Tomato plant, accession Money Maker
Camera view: bottom (45 deg); turntable rotation: 300 degrees
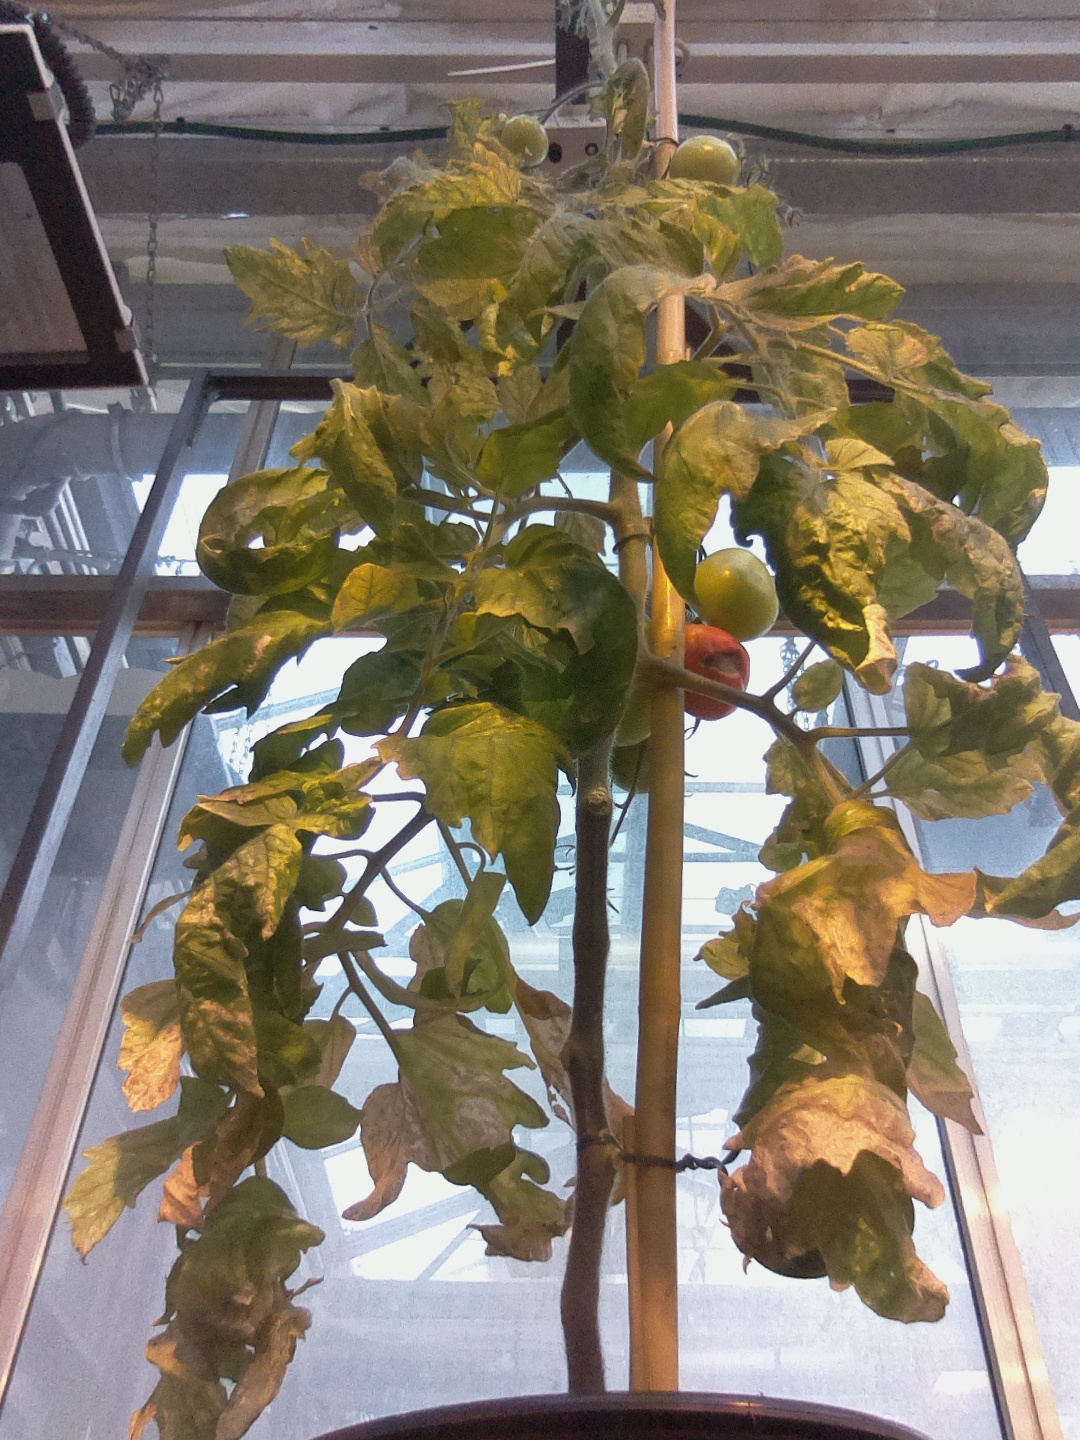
BBCH growth stage 81: 10%-20% of fruits show typical fully ripe color